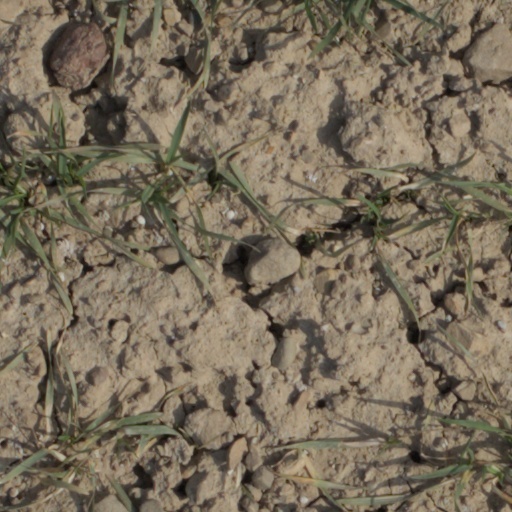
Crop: wheat